Marc Zuber

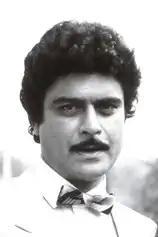
Zuber in Cricketer (1985)

Zubair Ahmed Siddiqi (5 May 1944 – 28 May 2003), better known as Marc Zuber, was an Indian–British actor, who appeared in many British and Hindi films and television dramas.